Sekishō Line

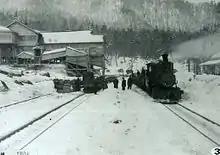
Yūbari coalmine, 1912

On 27 May 2011, the "Super Ōzora" 14 service from Kushiro to Sapporo was brought to an emergency stop inside the 685 metre-long No. 1 Niniu Tunnel in Shimukappu, Hokkaidō, at around 21:55 after car number 2 of the 6-car formation became derailed. The train caught fire, and all of the 245 people on board, including train staff eventually evacuated the train. 39 were treated for smoke inhalation and minor burn injuries. The burnt-out train was removed from the tunnel on 29 May 2011.